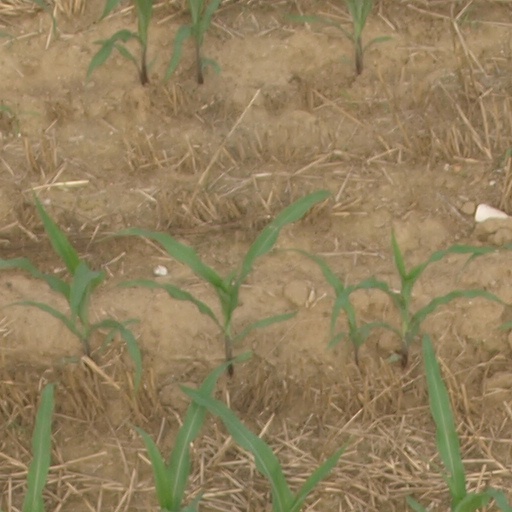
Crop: maize; corn